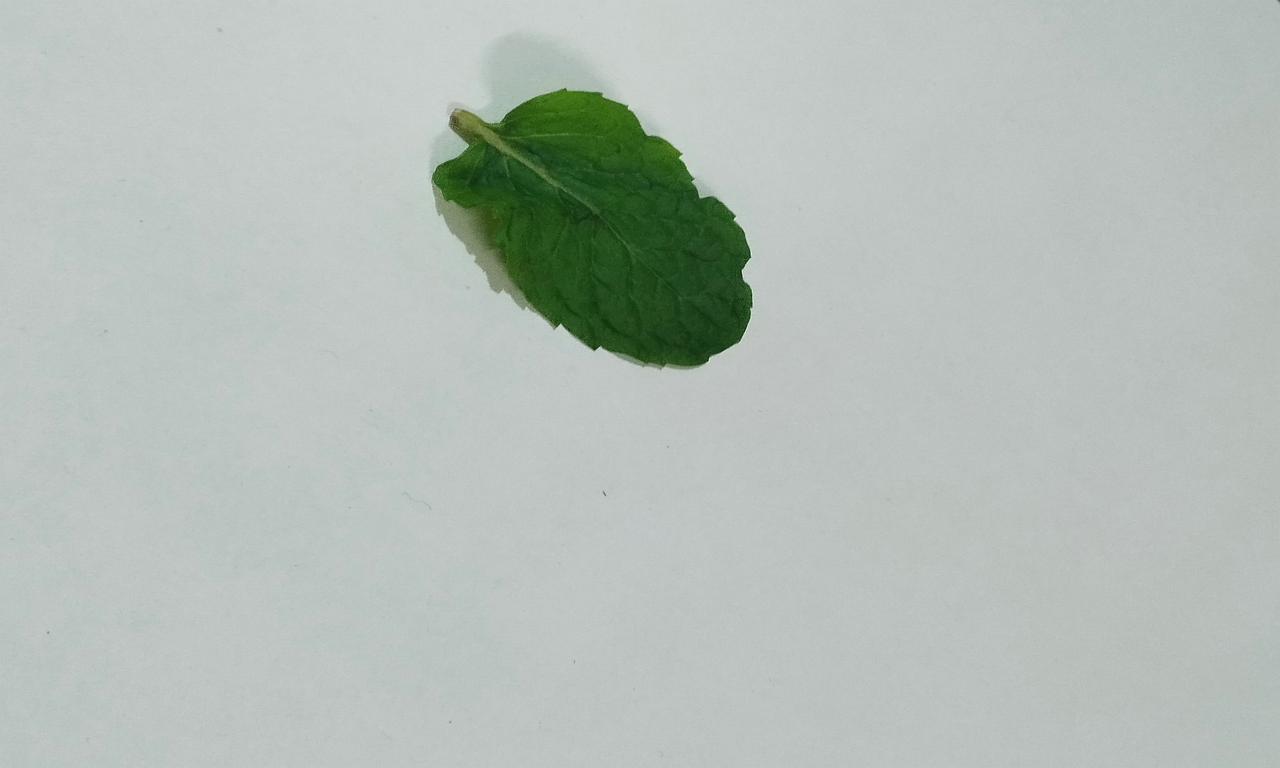
Label: Fresh